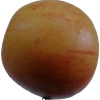
Label: Apple 14